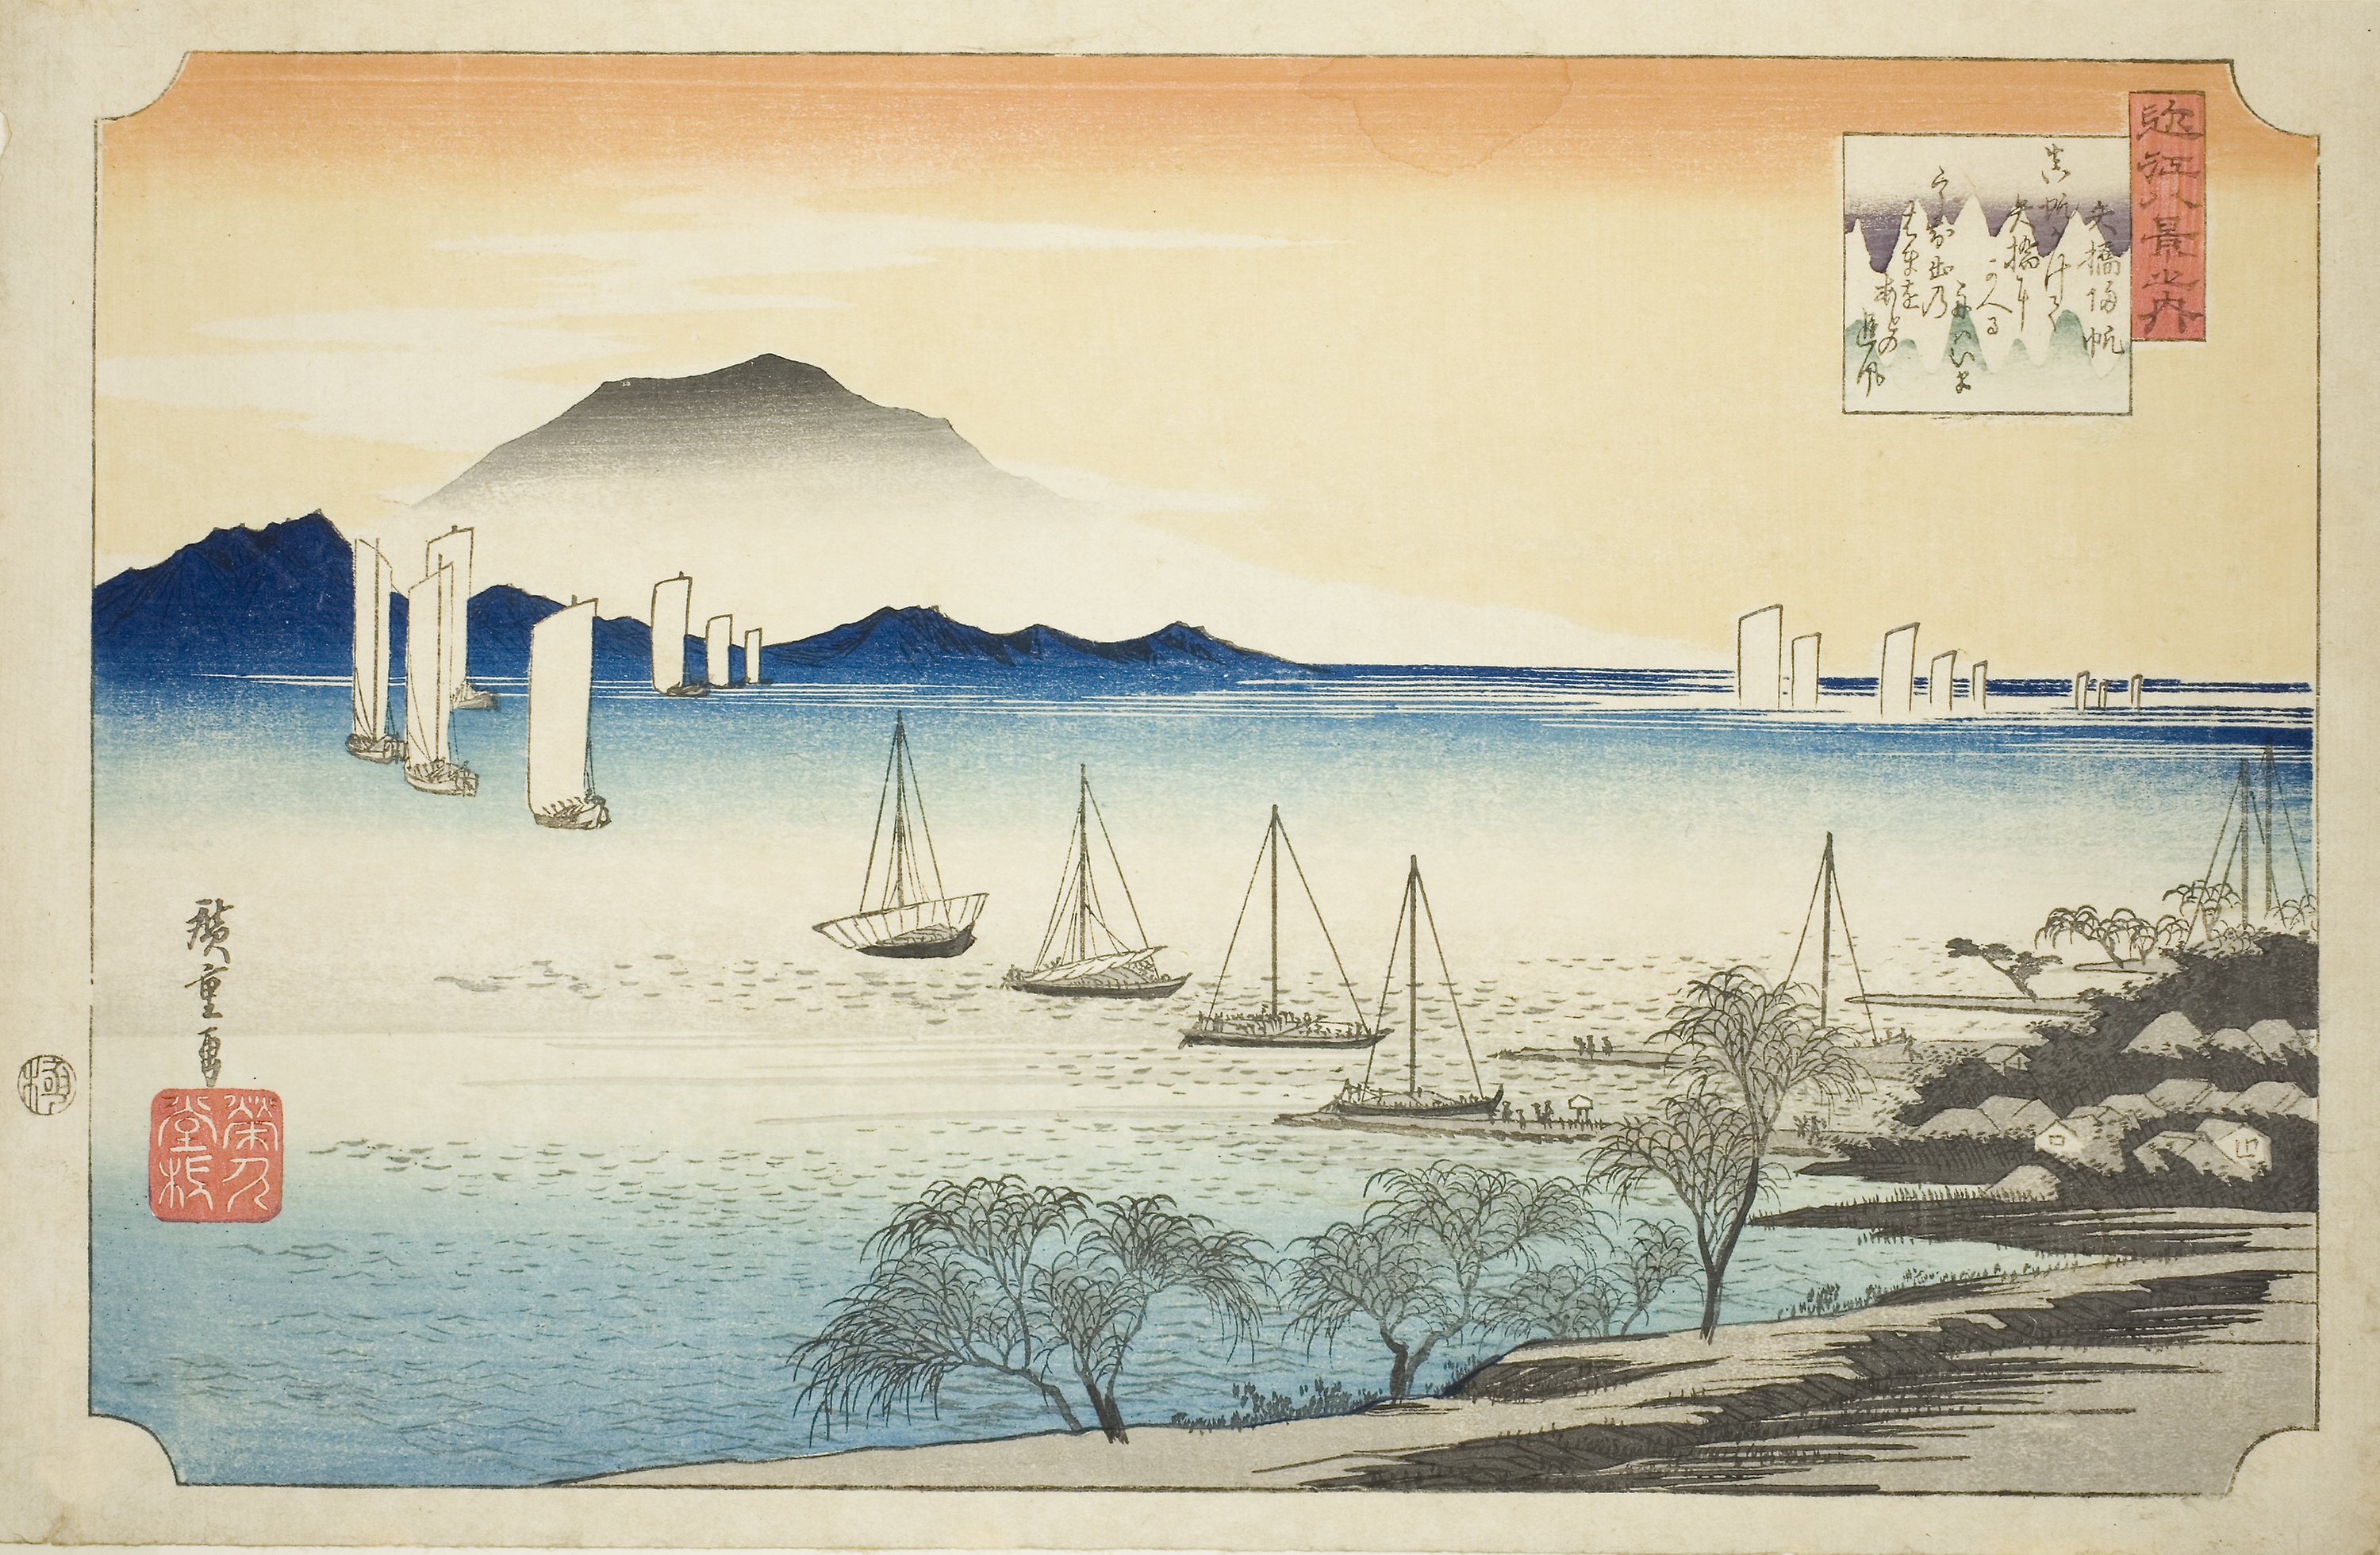
watercolor paint, art, painting, illustration, landscape